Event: Hurricane Matthew
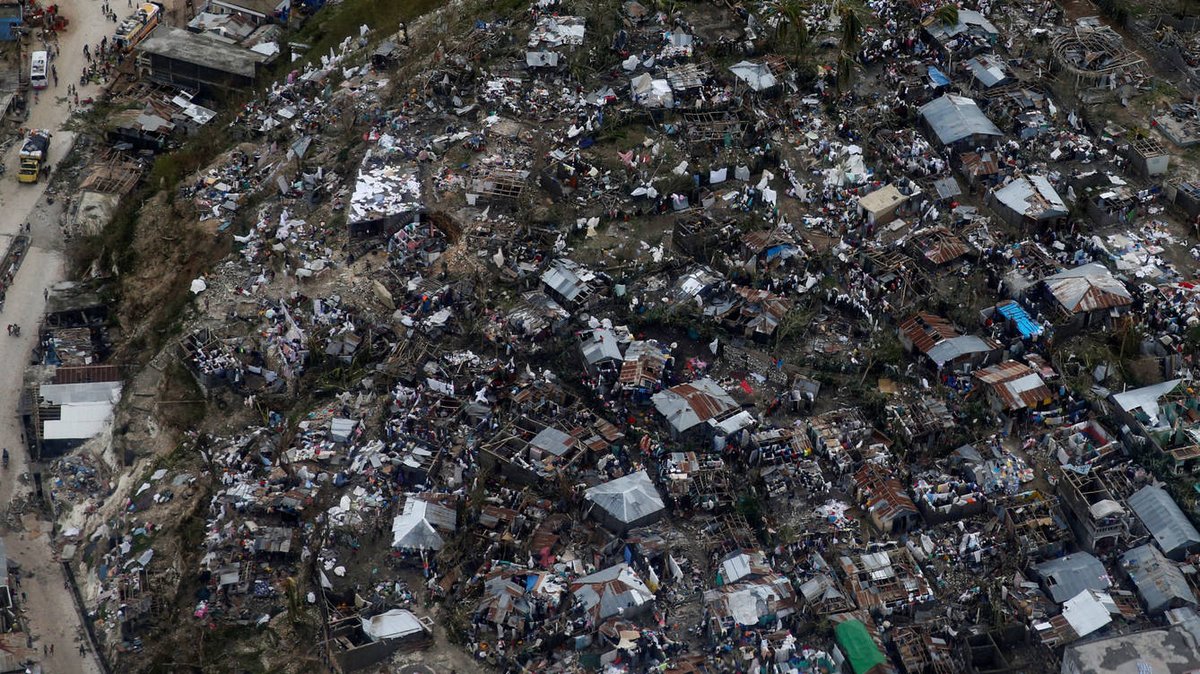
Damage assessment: damage